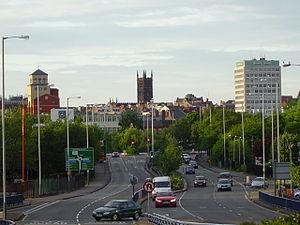
Wolverhampton est une ville britannique située dans les West Midlands. Elle a le statut de Cité.